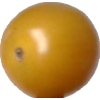
Label: tomato_cherry_yellow